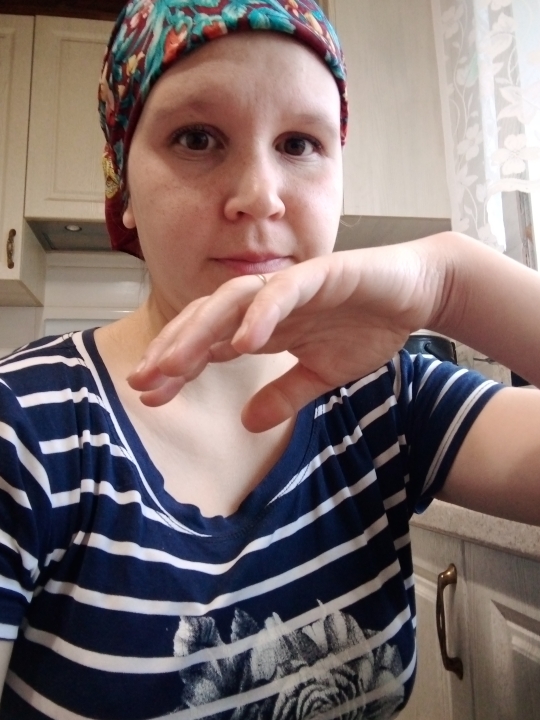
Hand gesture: no_gesture